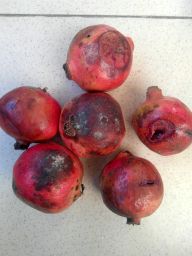
Fruit: Pomegranate
Quality: Bad